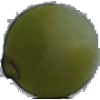
Label: Grape White 4